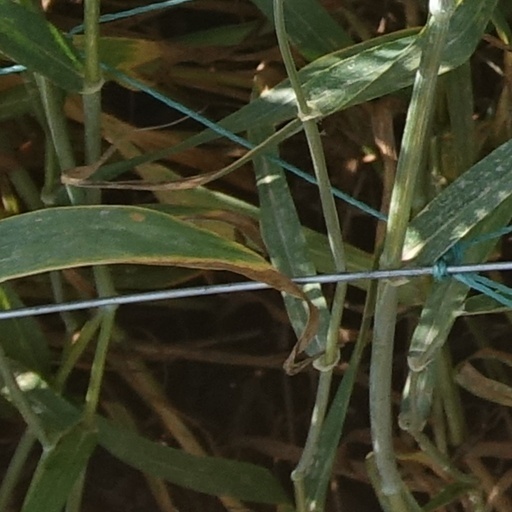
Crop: wheat